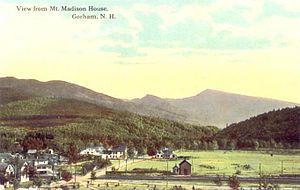
Gorham est une ville de l'État du New Hampshire, aux États-Unis, peuplée au dernier recensement de 2 848 habitants. Elle est située sur les bords du fleuve Androscoggin, dans le comté de Coos.